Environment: real
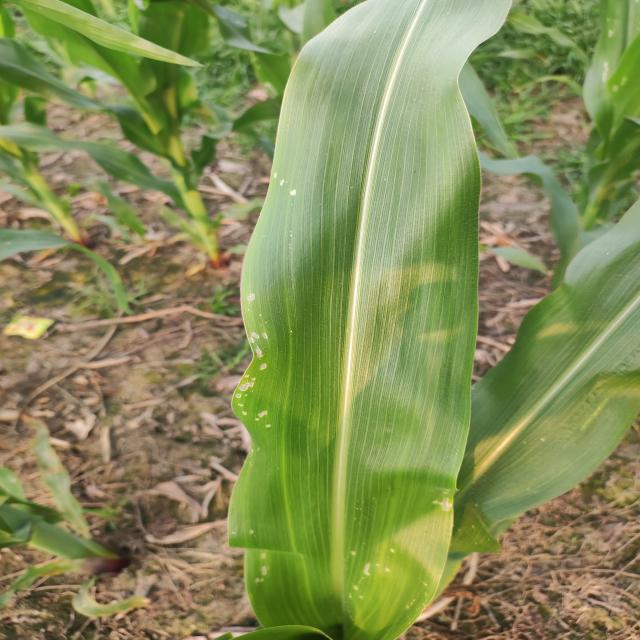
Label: fall_armyworm